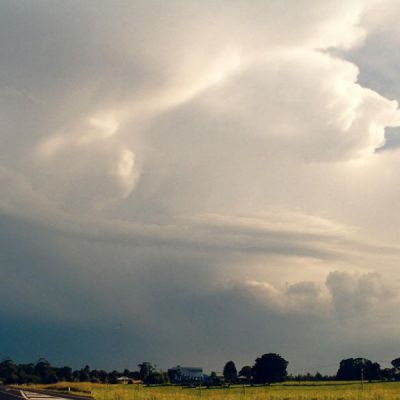
Cloud type: Cumulonimbus (Cb)